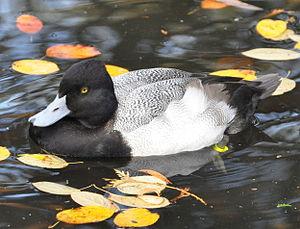
Petite Fuligule (Aythya affinis) dans le Parc des Oiseaux Walsrode, Allmagne.